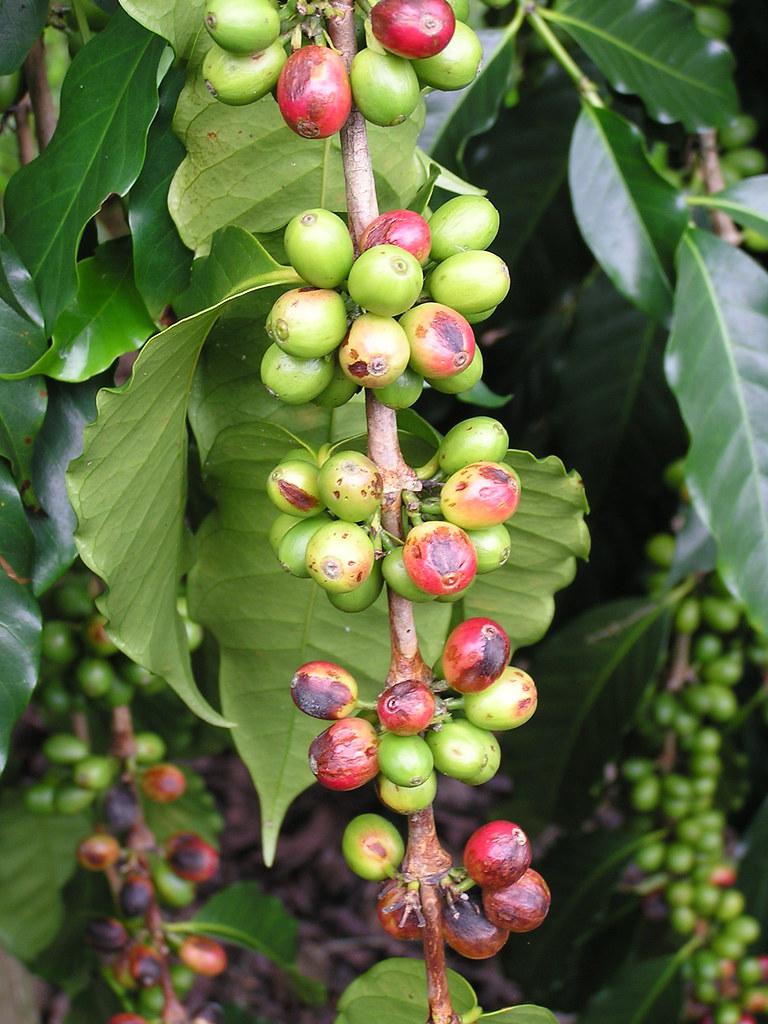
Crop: unknown
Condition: coffee_coffee_berry_blotch